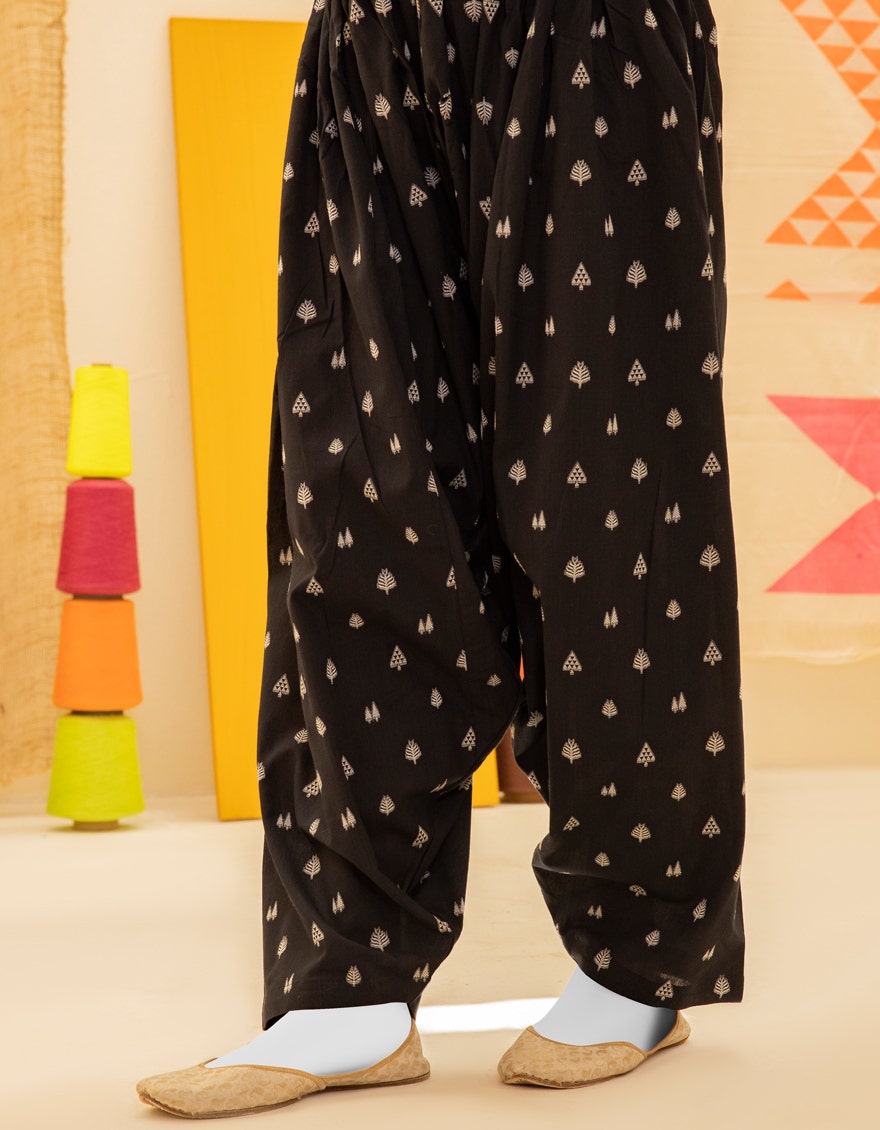
black multi dot harem pants